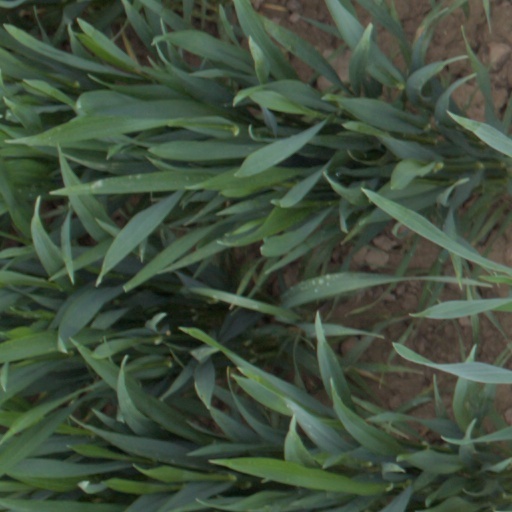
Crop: wheat